Chennai Port

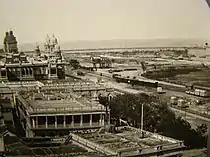
The harbour as viewed from the city in the 1910s

The region also attracted many distant civilisations, with the Christian apostle St. Thomas believed to have preached in the area between 52 and 70 CE. In 1522, the Portuguese built the São Tomé harbour, named after St. Thomas, on the site of today's port and the São Tomé church on the grave of Saint Thomas. The following years saw the arrival of other Europeans, namely, the Dutch arriving at Pulicat in 1613 and the British arriving in 1639. In 1639, the British East India Company bought a three-mile long strip of land lying along the coast between the Cooum delta and the Egmore River encompassing an area of about five square kilometres from the Vijayanagara King Peda Venkata Rayalu. Soon obtaining permission from the regional ruler, Damarla Venkatadri Nayakudu, the British built a warehouse and factory on the site, and in 1640, the British expanded the occupation by building the Fort St. George and establishing a colony on the site of the future port of Madras.